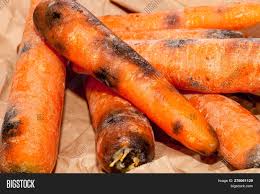
Label: trash